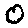
Label: 0